Cosina Voigtländer

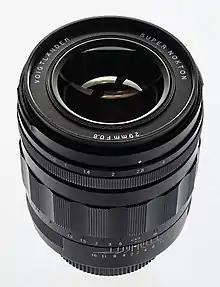
Super Nokton 29 mm F0,8 – the fastest lens available off-the-shelf in 2021

On August 26, 2010, Cosina joined the Micro Four Thirds Standard Group and have since introduced the following lenses: